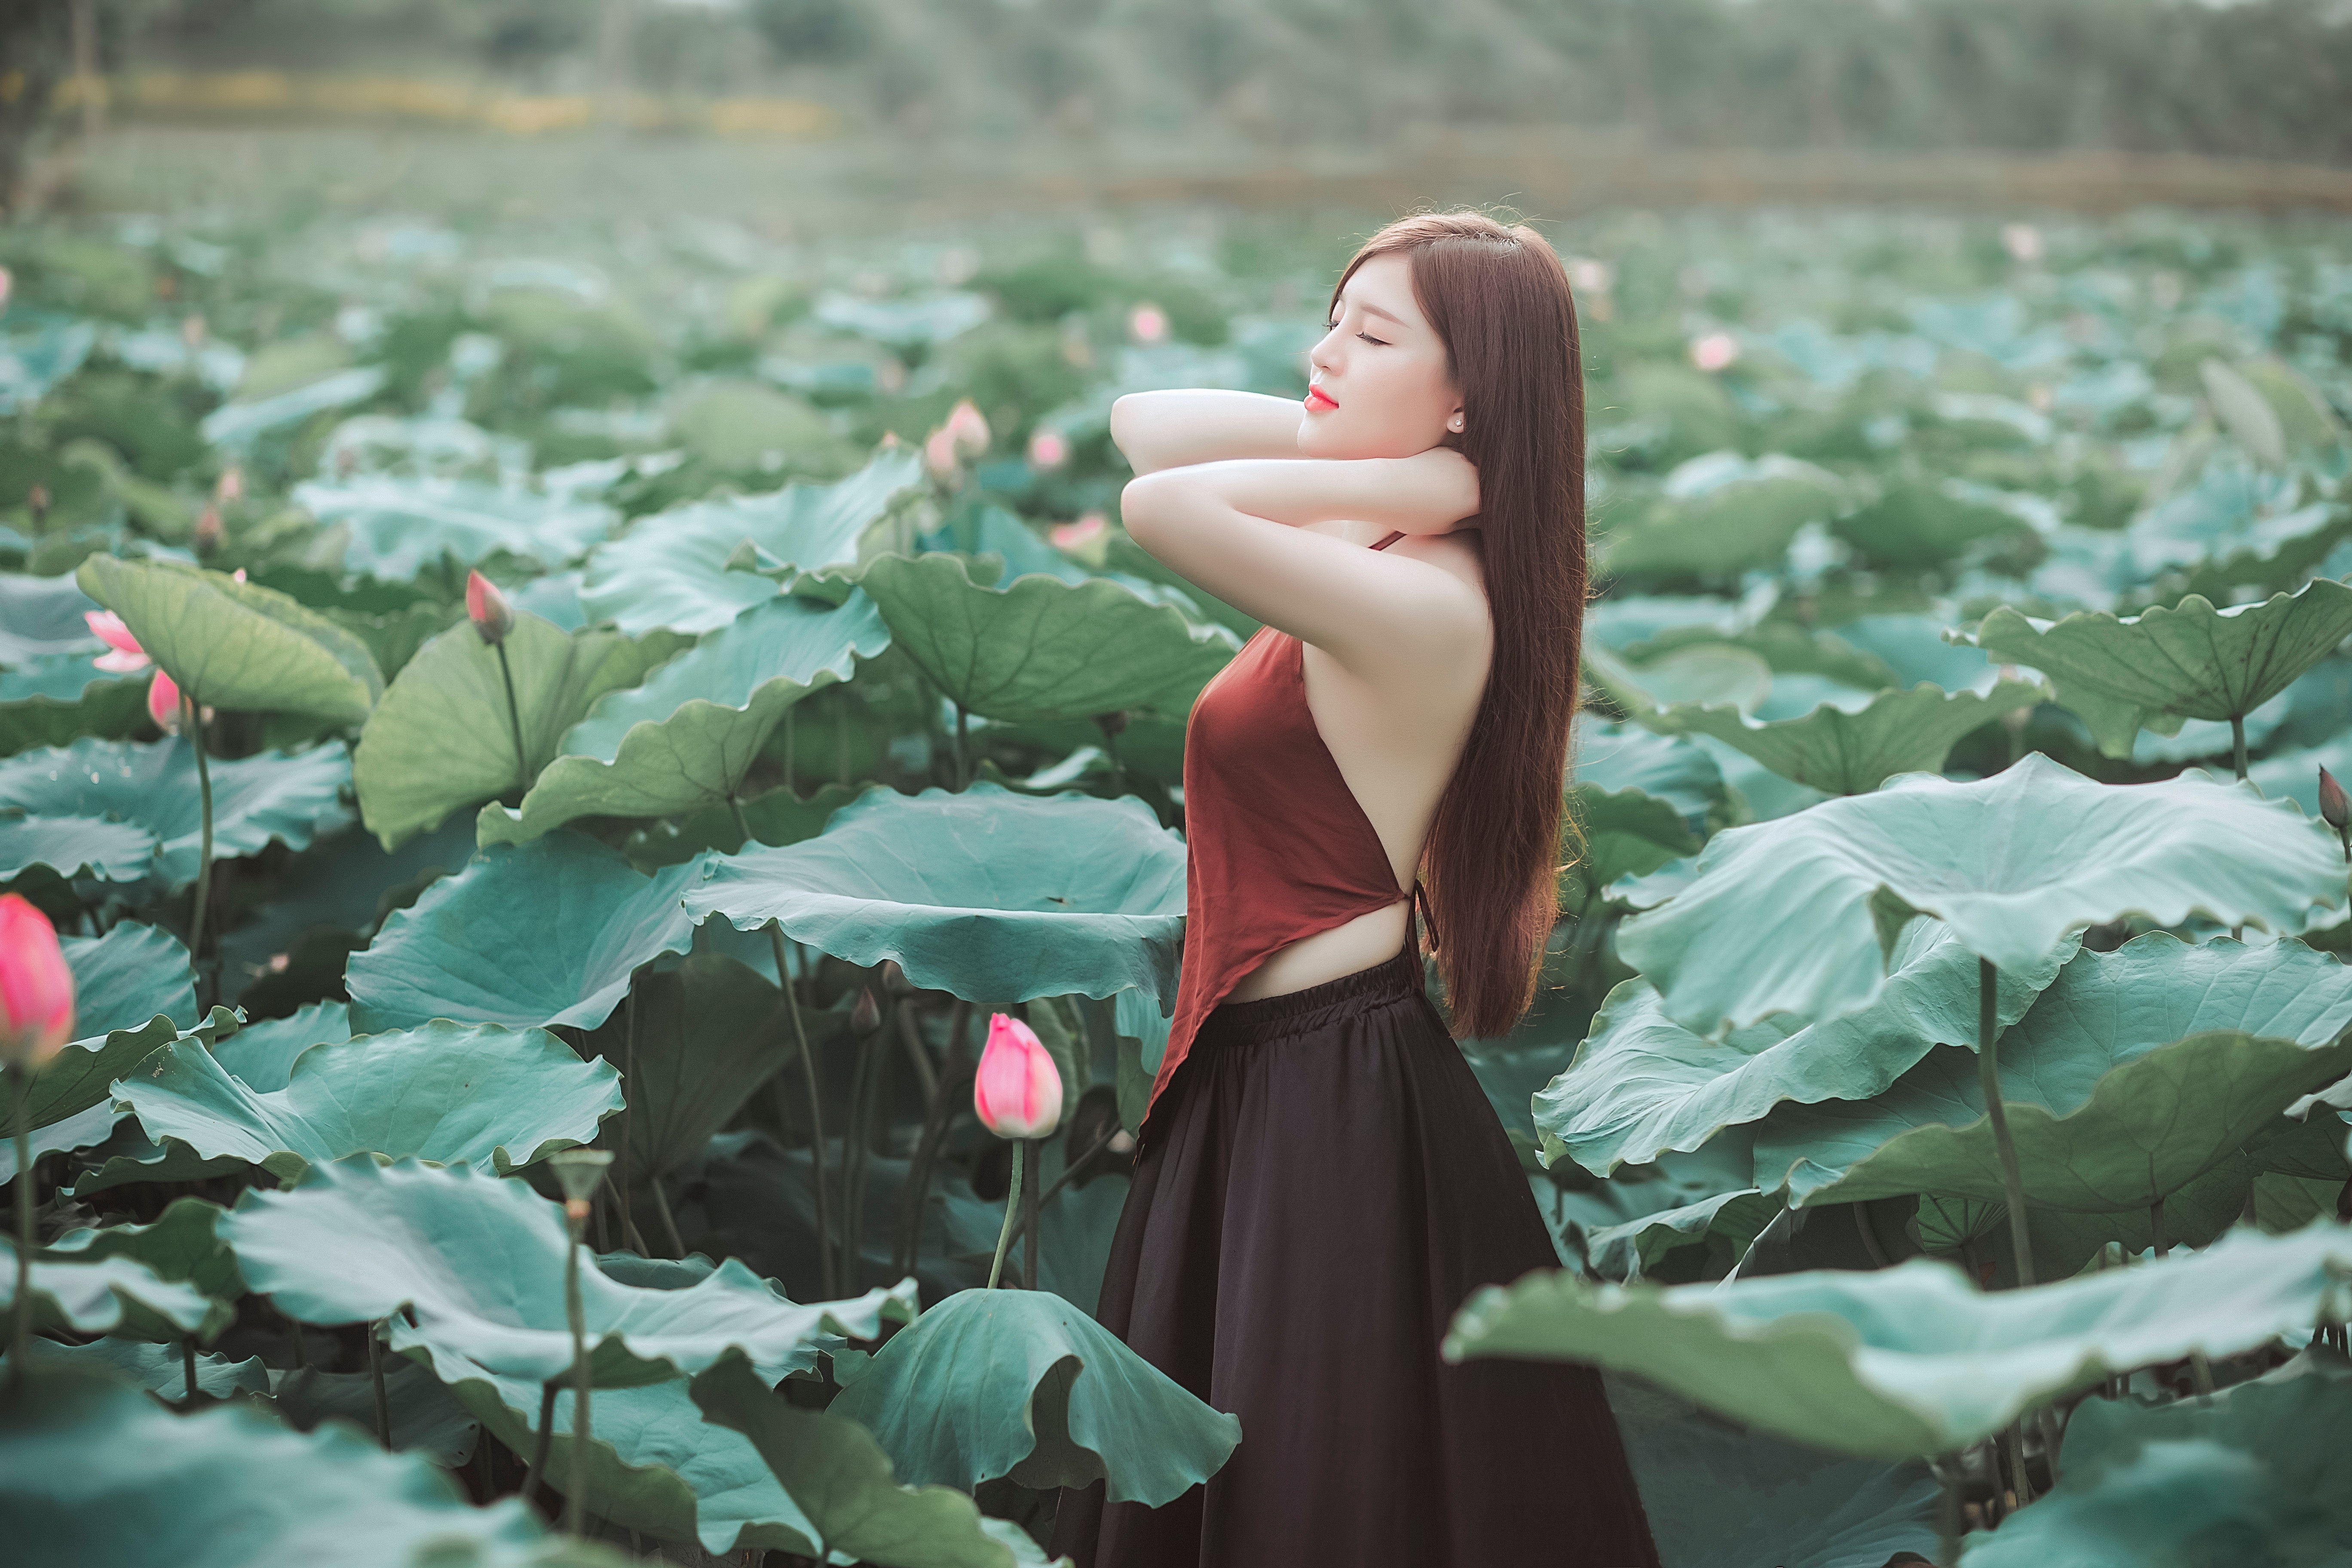
aquatic plant, lotus family, flower, green, sacred lotus, beauty, leaf, lotus, plant, botany, water lily, petal, photography, dress, hand, proteales, fawn, flowering plant, perennial plant